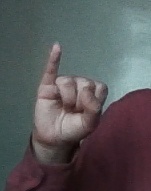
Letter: meem